Presidency of Lyndon B. Johnson

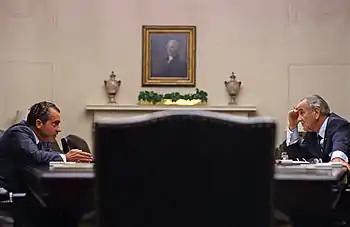
President Johnson meets with Richard Nixon in July 1968

Johnson took office during the Cold War, a prolonged state of very heavily armed tension between the United States and its allies on the one side and the Soviet Union and its allies on the other. Johnson was committed to containment policy that called upon the U.S. to block Communist expansion of the sort that was taking place in Vietnam, but he lacked Kennedy's knowledge and enthusiasm for foreign policy, and prioritized domestic reforms over major initiatives in foreign affairs.